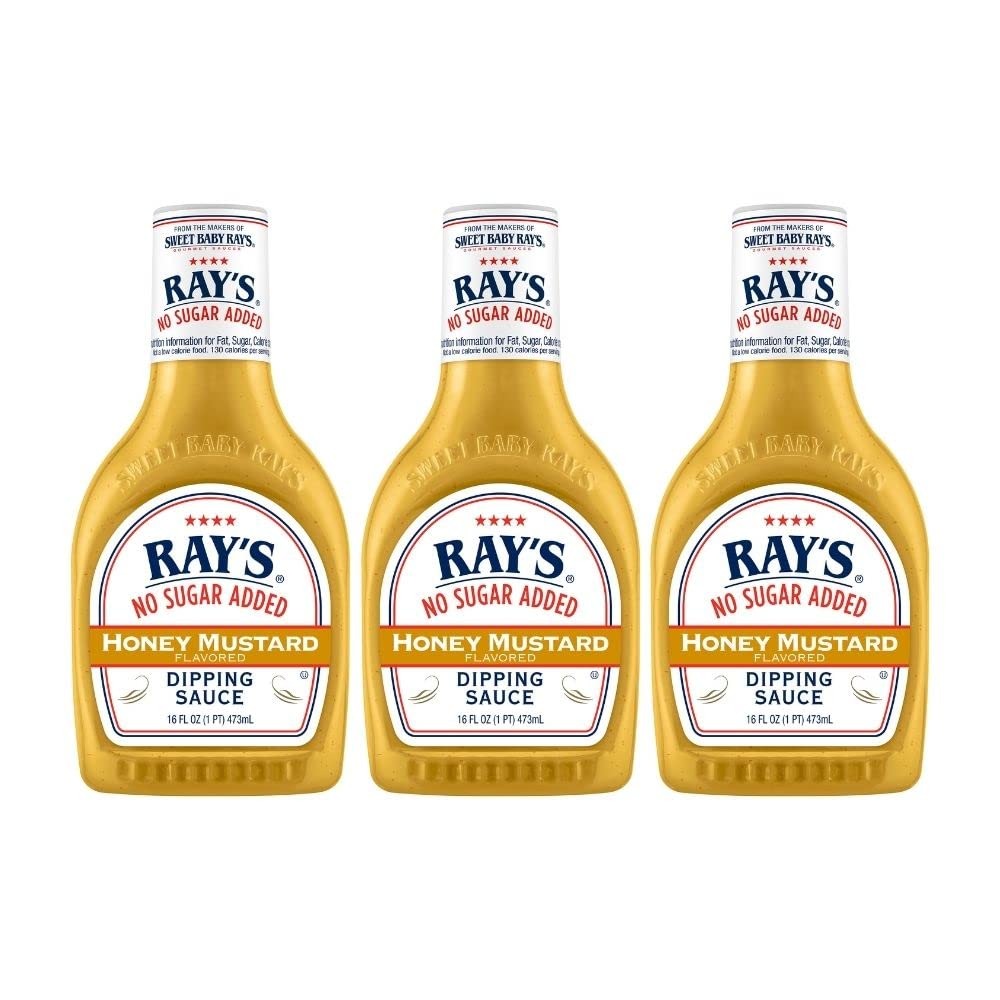
Item Name: Sweet Baby Ray's No Sugar Added Honey Mustard (16 Fl Oz, Pack of 3)
Value: 48.0
Unit: Ounce

Price: 3.21